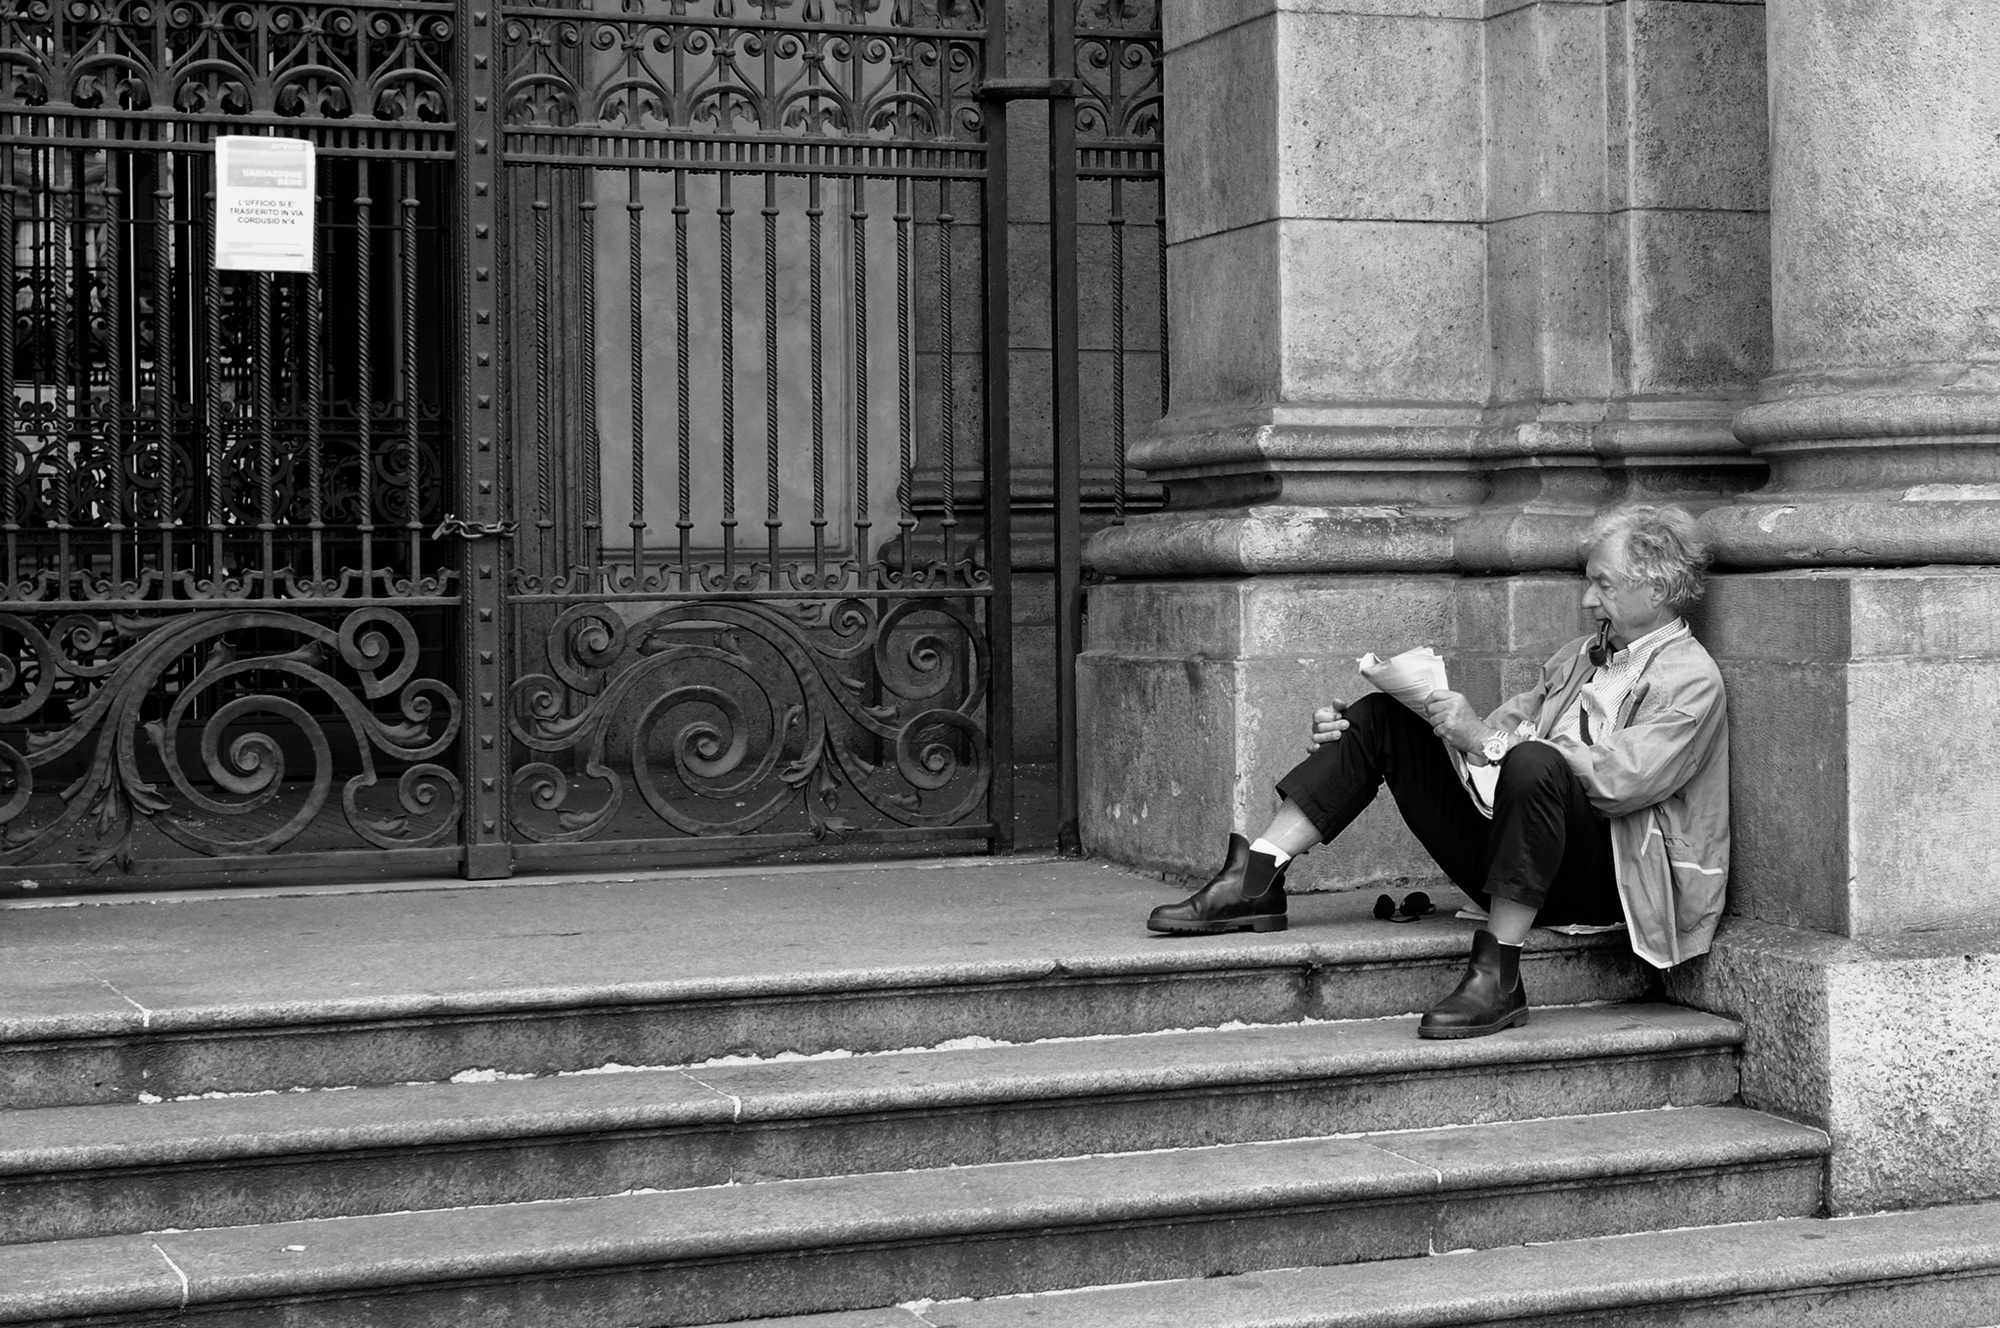
man, black and white, white, street, photography, reading, relax, italy, black, monochrome, ladder, photograph, image, milan, monochrome photography, human positions